Westgate Las Vegas

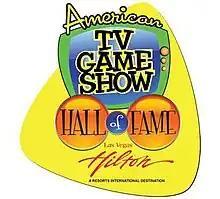
The American TV Game Show Hall of Fame logo

The property's main entertainment venue is the 1,607-seat International Theater. Since 2018, the theater hosts Barry Manilow's residency show, "The Hits Come Home".